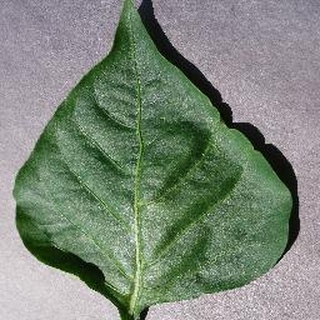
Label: healthy_bell_pepper